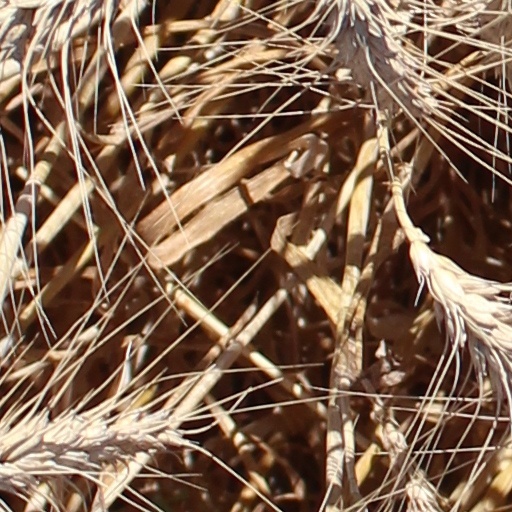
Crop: wheat